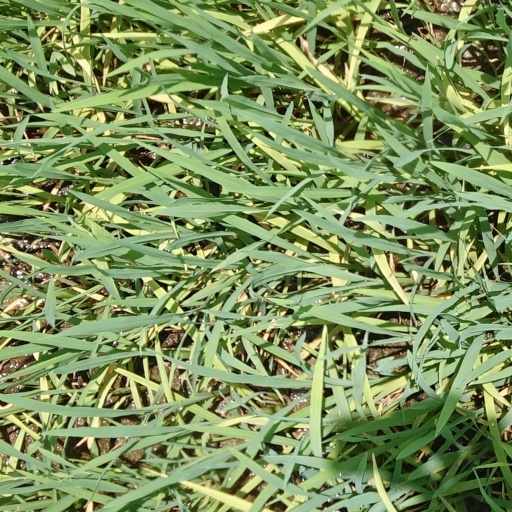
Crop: rice